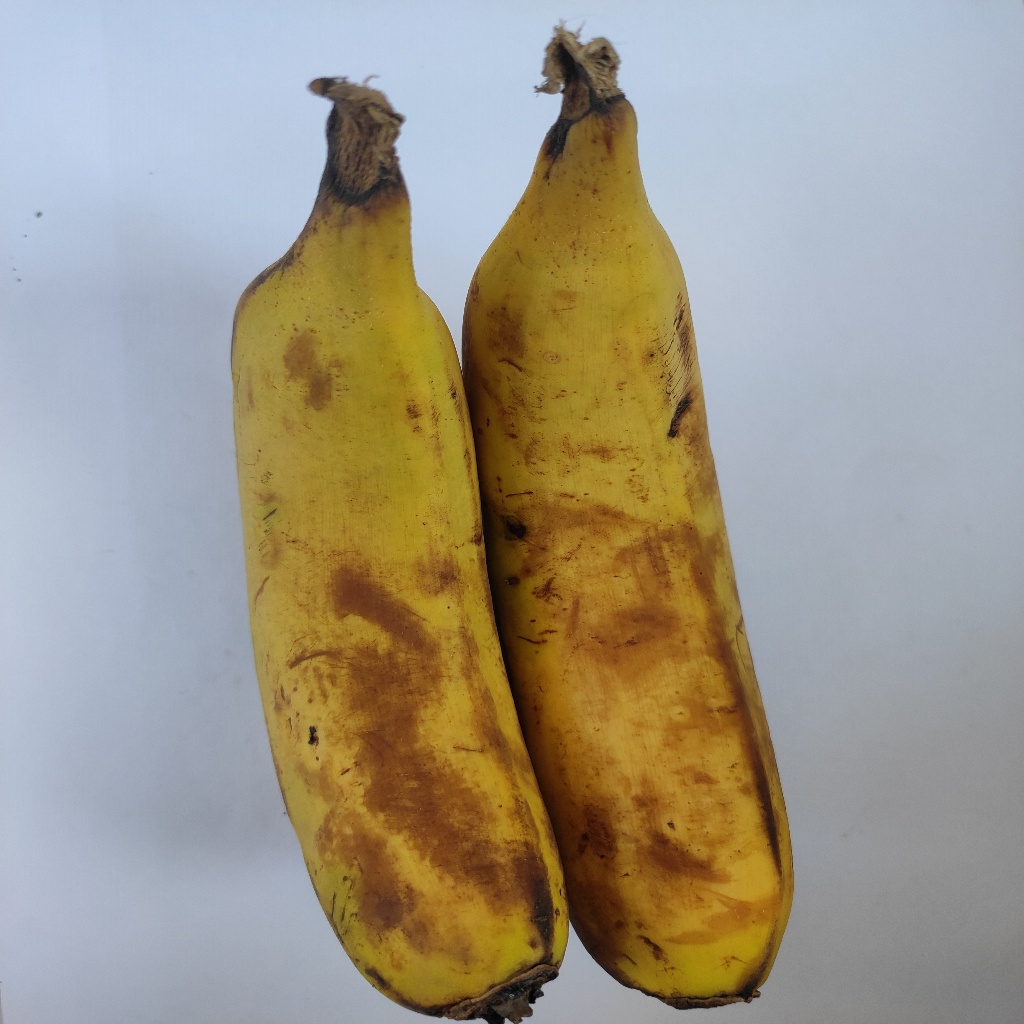
Crop: banana
Quality class: Defect